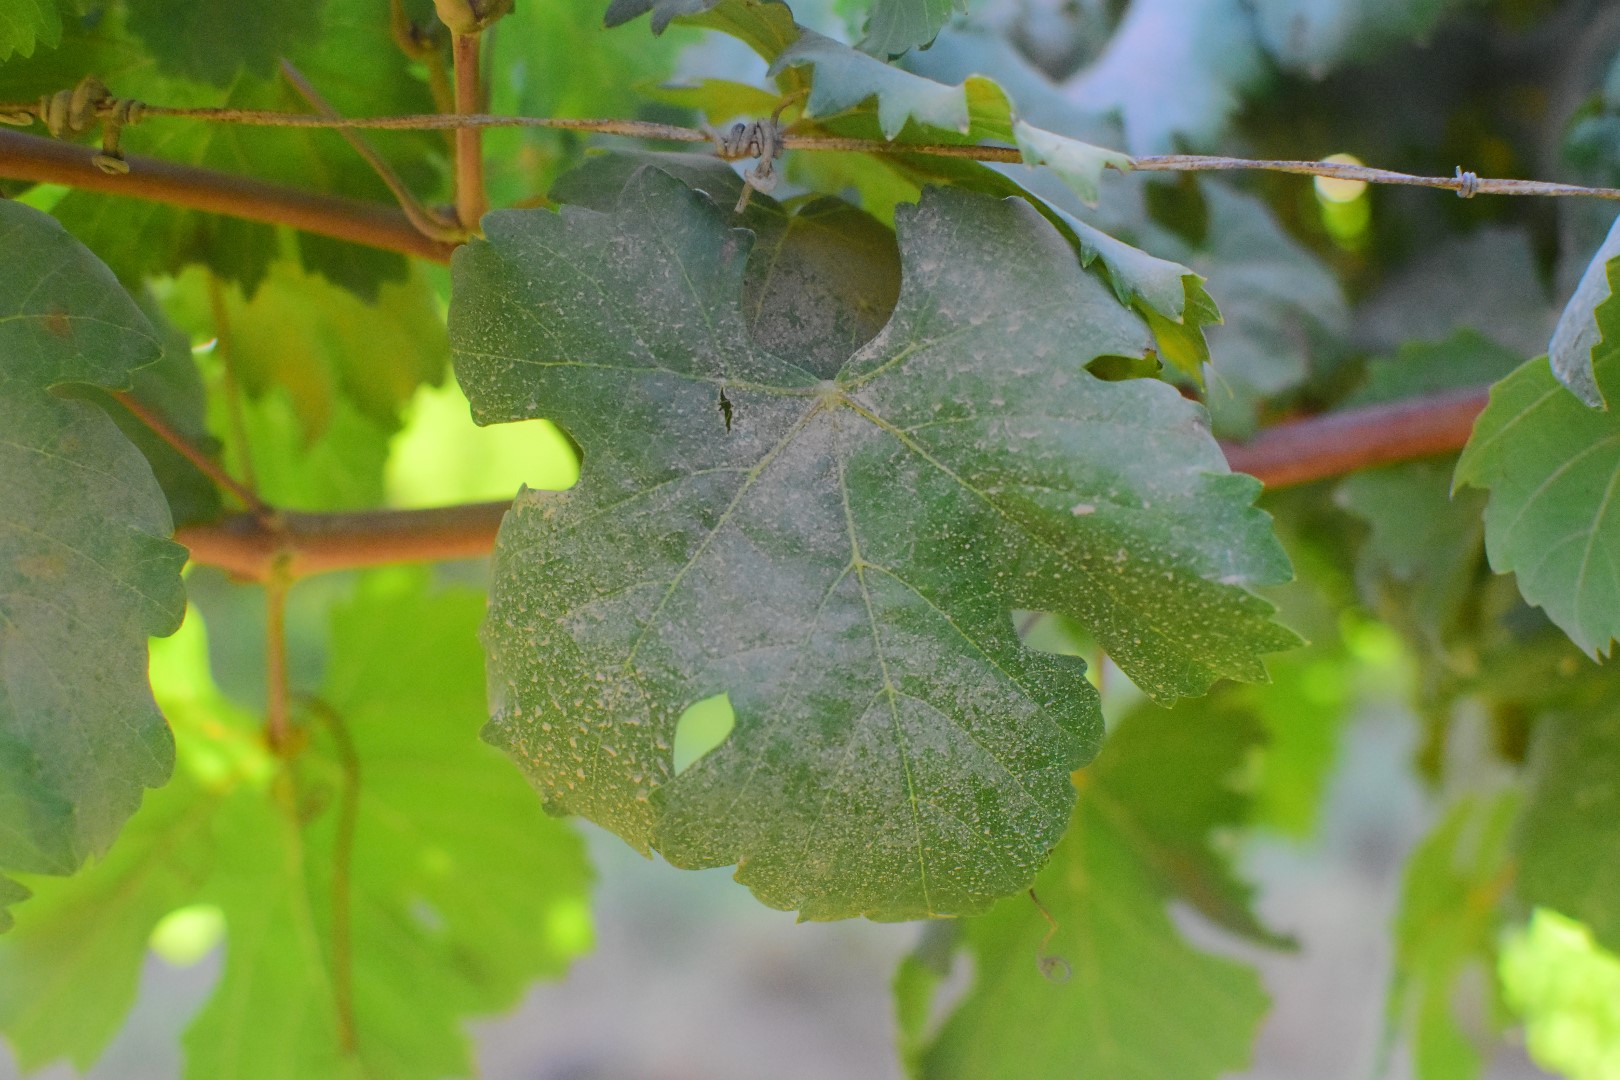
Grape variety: Deas Al-Annz